Idiopathic hypercalcinuria

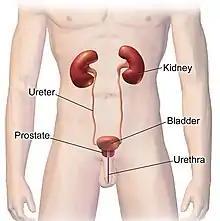
Anatomy of the male urinary system.

The standard definition of hypercalciuria is varied. Hodkinson and Pyrah proposed hypercalciuria as a calcium excretion of over 7.5 mmol in men and 6.25 mmol in women, every 24 hours, but some argue that these values are too restrictive and ignore age, weight considerations, and renal function. Calcium excretion is negatively associated with age until the ages of 30–60, where calcium excretion starts increasing. Calcium excretion begins decreasing following age 60. Other suggested IH be considered a daily urinary excretion of >4 mg of calcium per kg of body weight, making it more applicable among different age groups and weight classes.